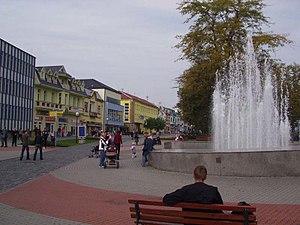
Humenné est le centre de la division administrative du même nom, dans la région de Prešov en Slovaquie.